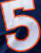
Number: 5